Benoît de Boigne

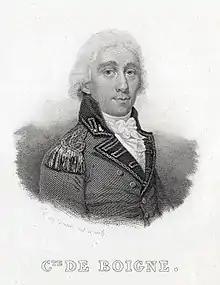
Portrait engraving of de Boigne by Goutière, 1835.

Leborgne began his military career in the north of France in 1768, as an ordinary soldier in Louis XV's Irish Regiment, directed by Lord Clare and quartered in Flanders. This regiment was made up mostly of Irish emigrants who had left Ireland for other Catholic nations in Europe; at this time Irish Catholics were disenfranchised in Kingdom of Ireland under the penal laws. During this period, many Irishmen left Ireland for the Catholic countries of Europe or for North America. Here Benoît Leborgne learned English and the rudiments of army life. He listened to the military tales of his superior officers, especially those of Major Daniel Charles O'Connell about India. Many years later, he met O'Connell again in England and was introduced through him to his future wife Adèle.